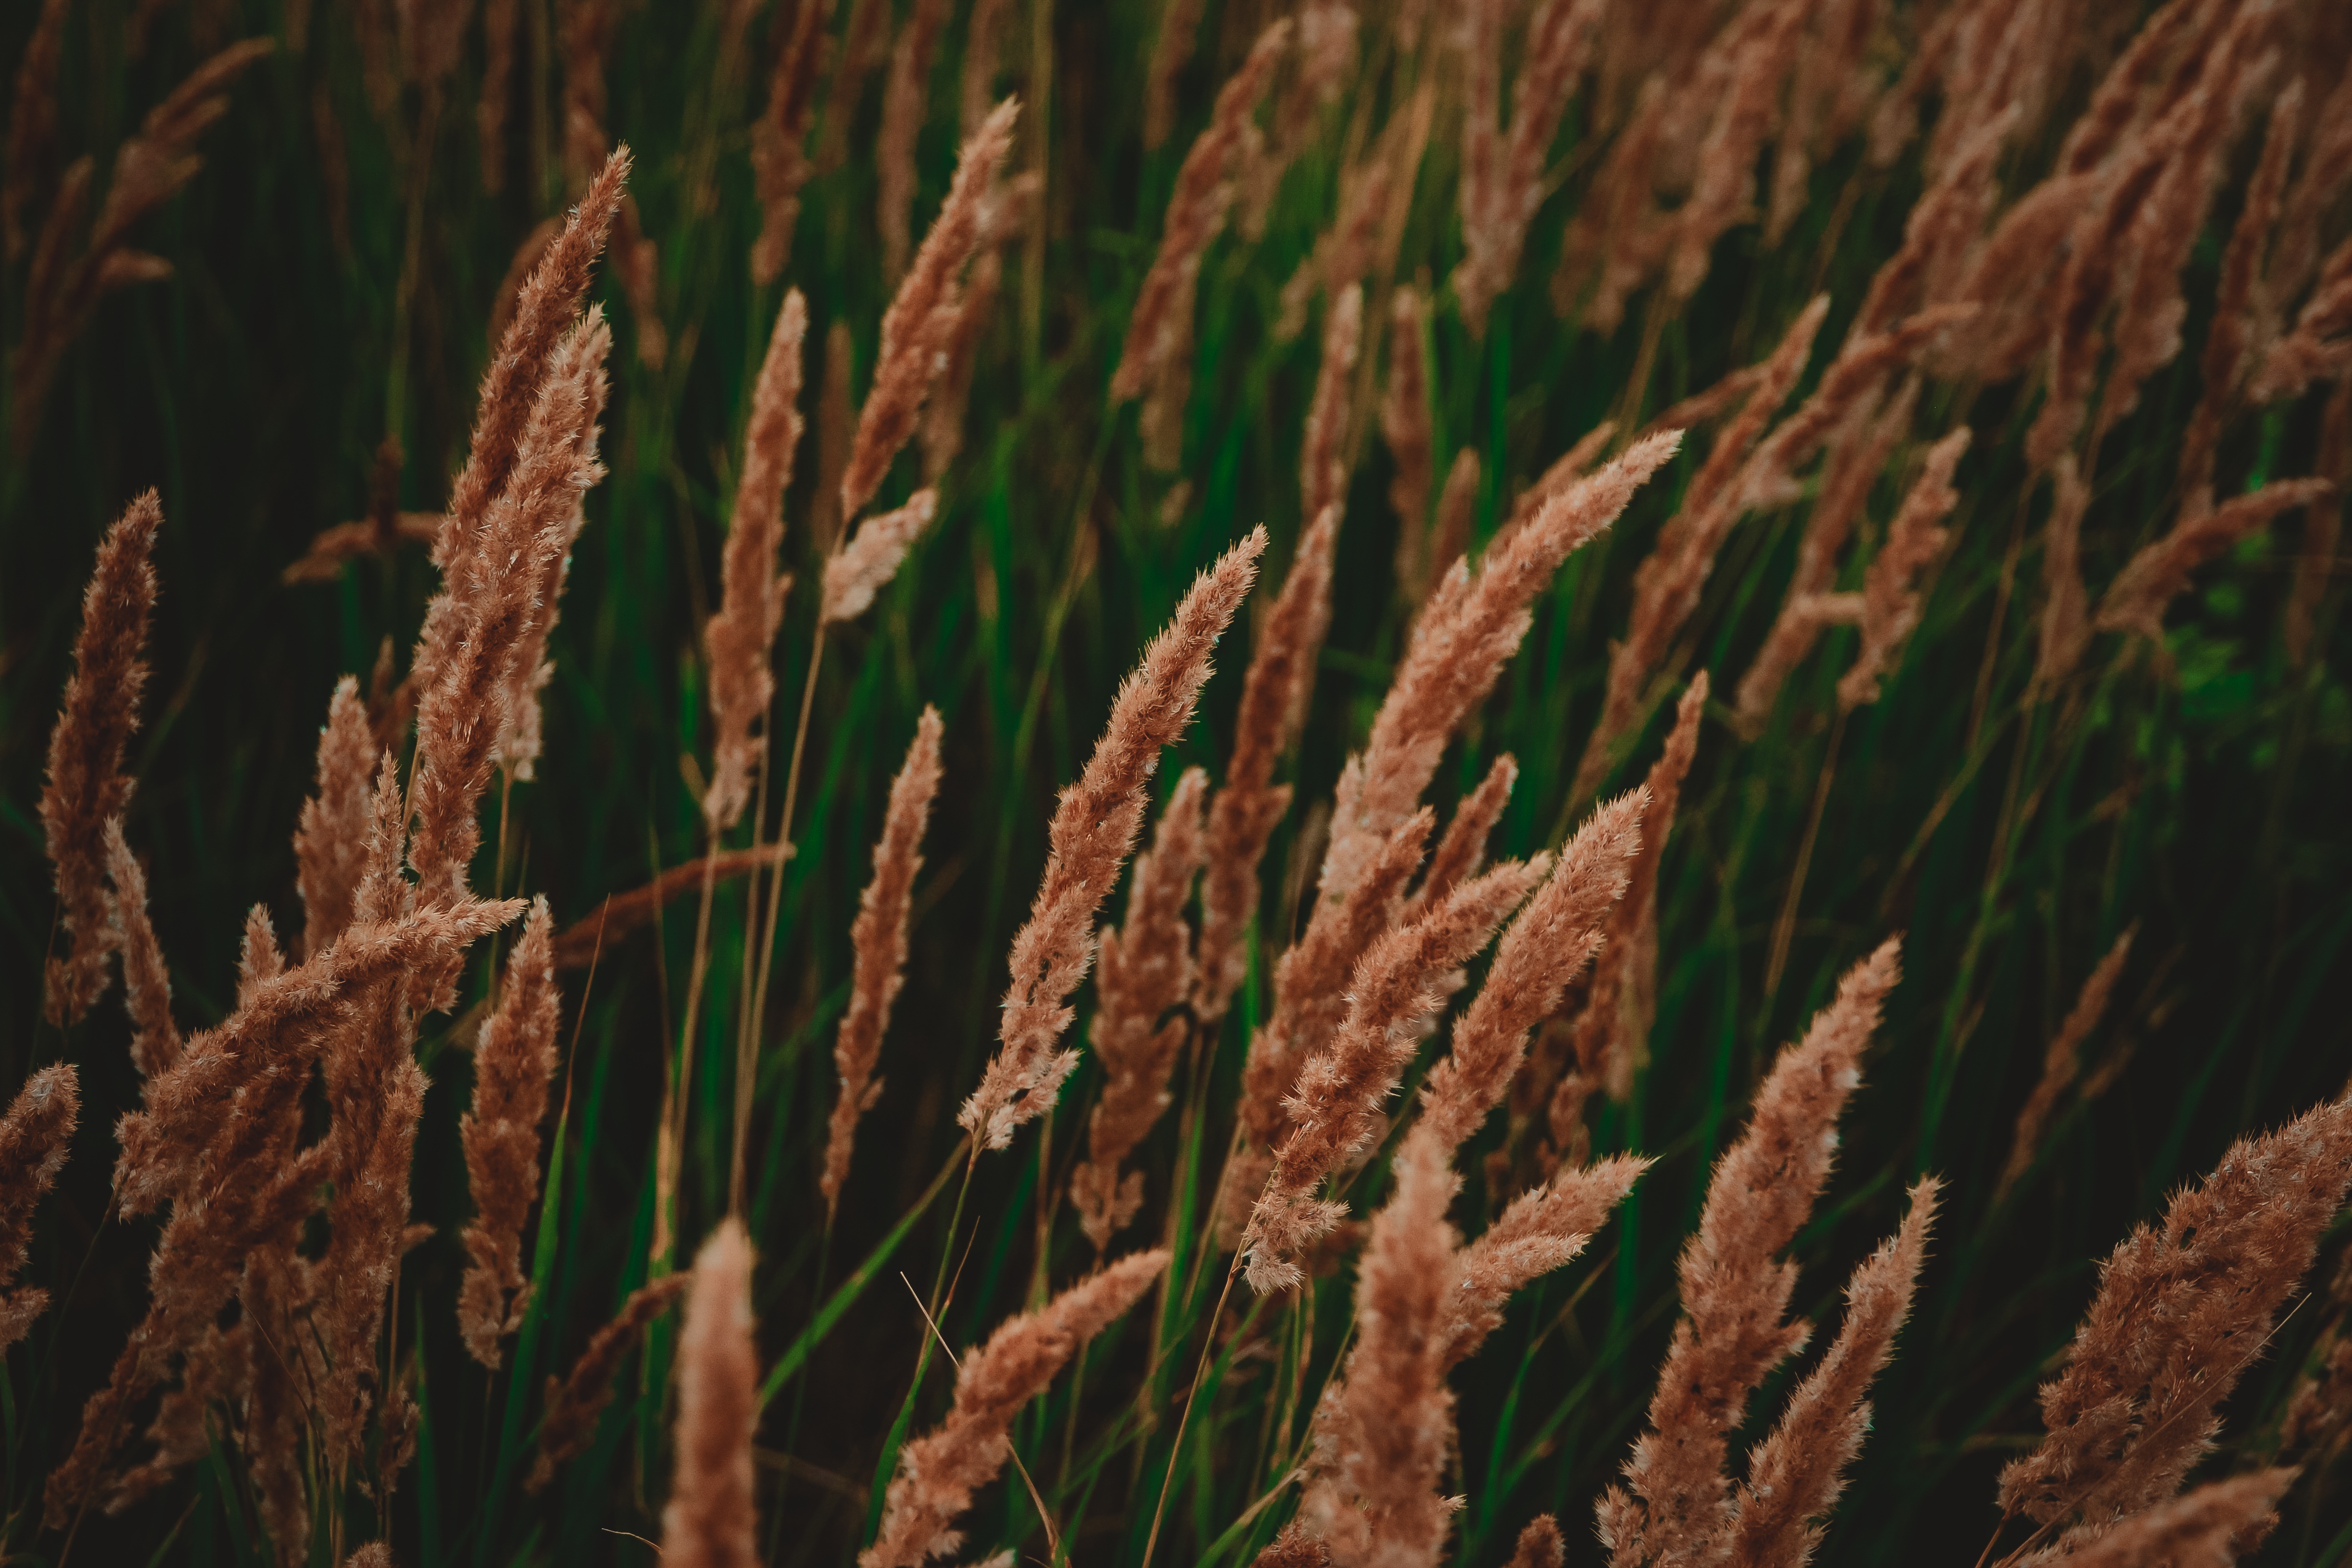
tree, nature, grass, branch, plant, field, prairie, sunlight, leaf, flower, crop, soil, agriculture, flora, flowering plant, grass family, plant stem, land plant